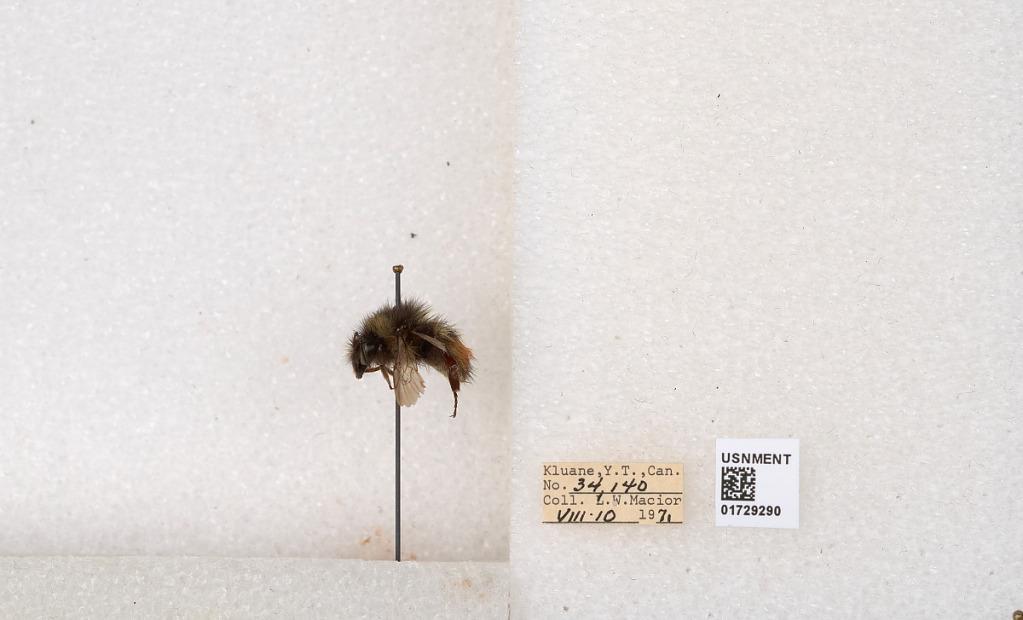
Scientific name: Bombus flavifrons Cresson
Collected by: L. Macior
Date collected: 1971-8-10
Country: Canada
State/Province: Yukon Territory
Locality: Kluane National Park and Reserve
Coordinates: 60.7493, -139.504